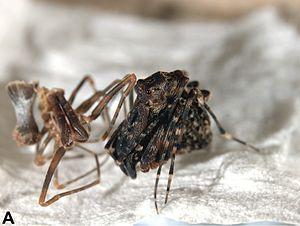
Austrarchaea griswoldi est une espèce d'araignées aranéomorphes de la famille des Archaeidae.